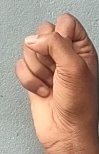
ASL sign: S